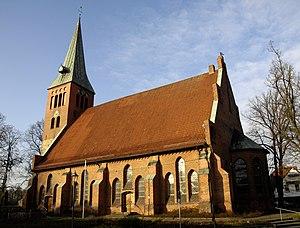
Église évangelique à Sulingen
Sulingen est une ville de l'arrondissement de Diepholz en Basse-Saxe, Allemagne.